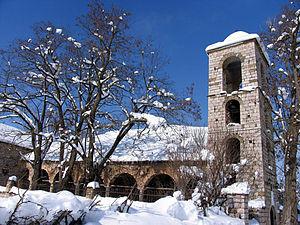
Voskopojë est une ville de 2 218 habitants du sud de l'Albanie.
L'église Saint-Nicolas de Moscopole est une église orthodoxe située dans le village de Moscopole, en Albanie. Érigée en 1721, elle est classée Monument culturel d'Albanie depuis 1948.
Cet article recense les sites concernés par l'observatoire mondial des monuments en 2002.